Panayiotis Varotsos

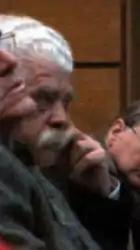
P. Varotsos attending a lecture at University Of Athens, Greece (2008)

Panayiotis Varotsos (born November 28, 1947 in Patras) is a Greek physicist and former professor in the Department of Physics of the University of Athens, notable for his VAN method to predict earthquakes.